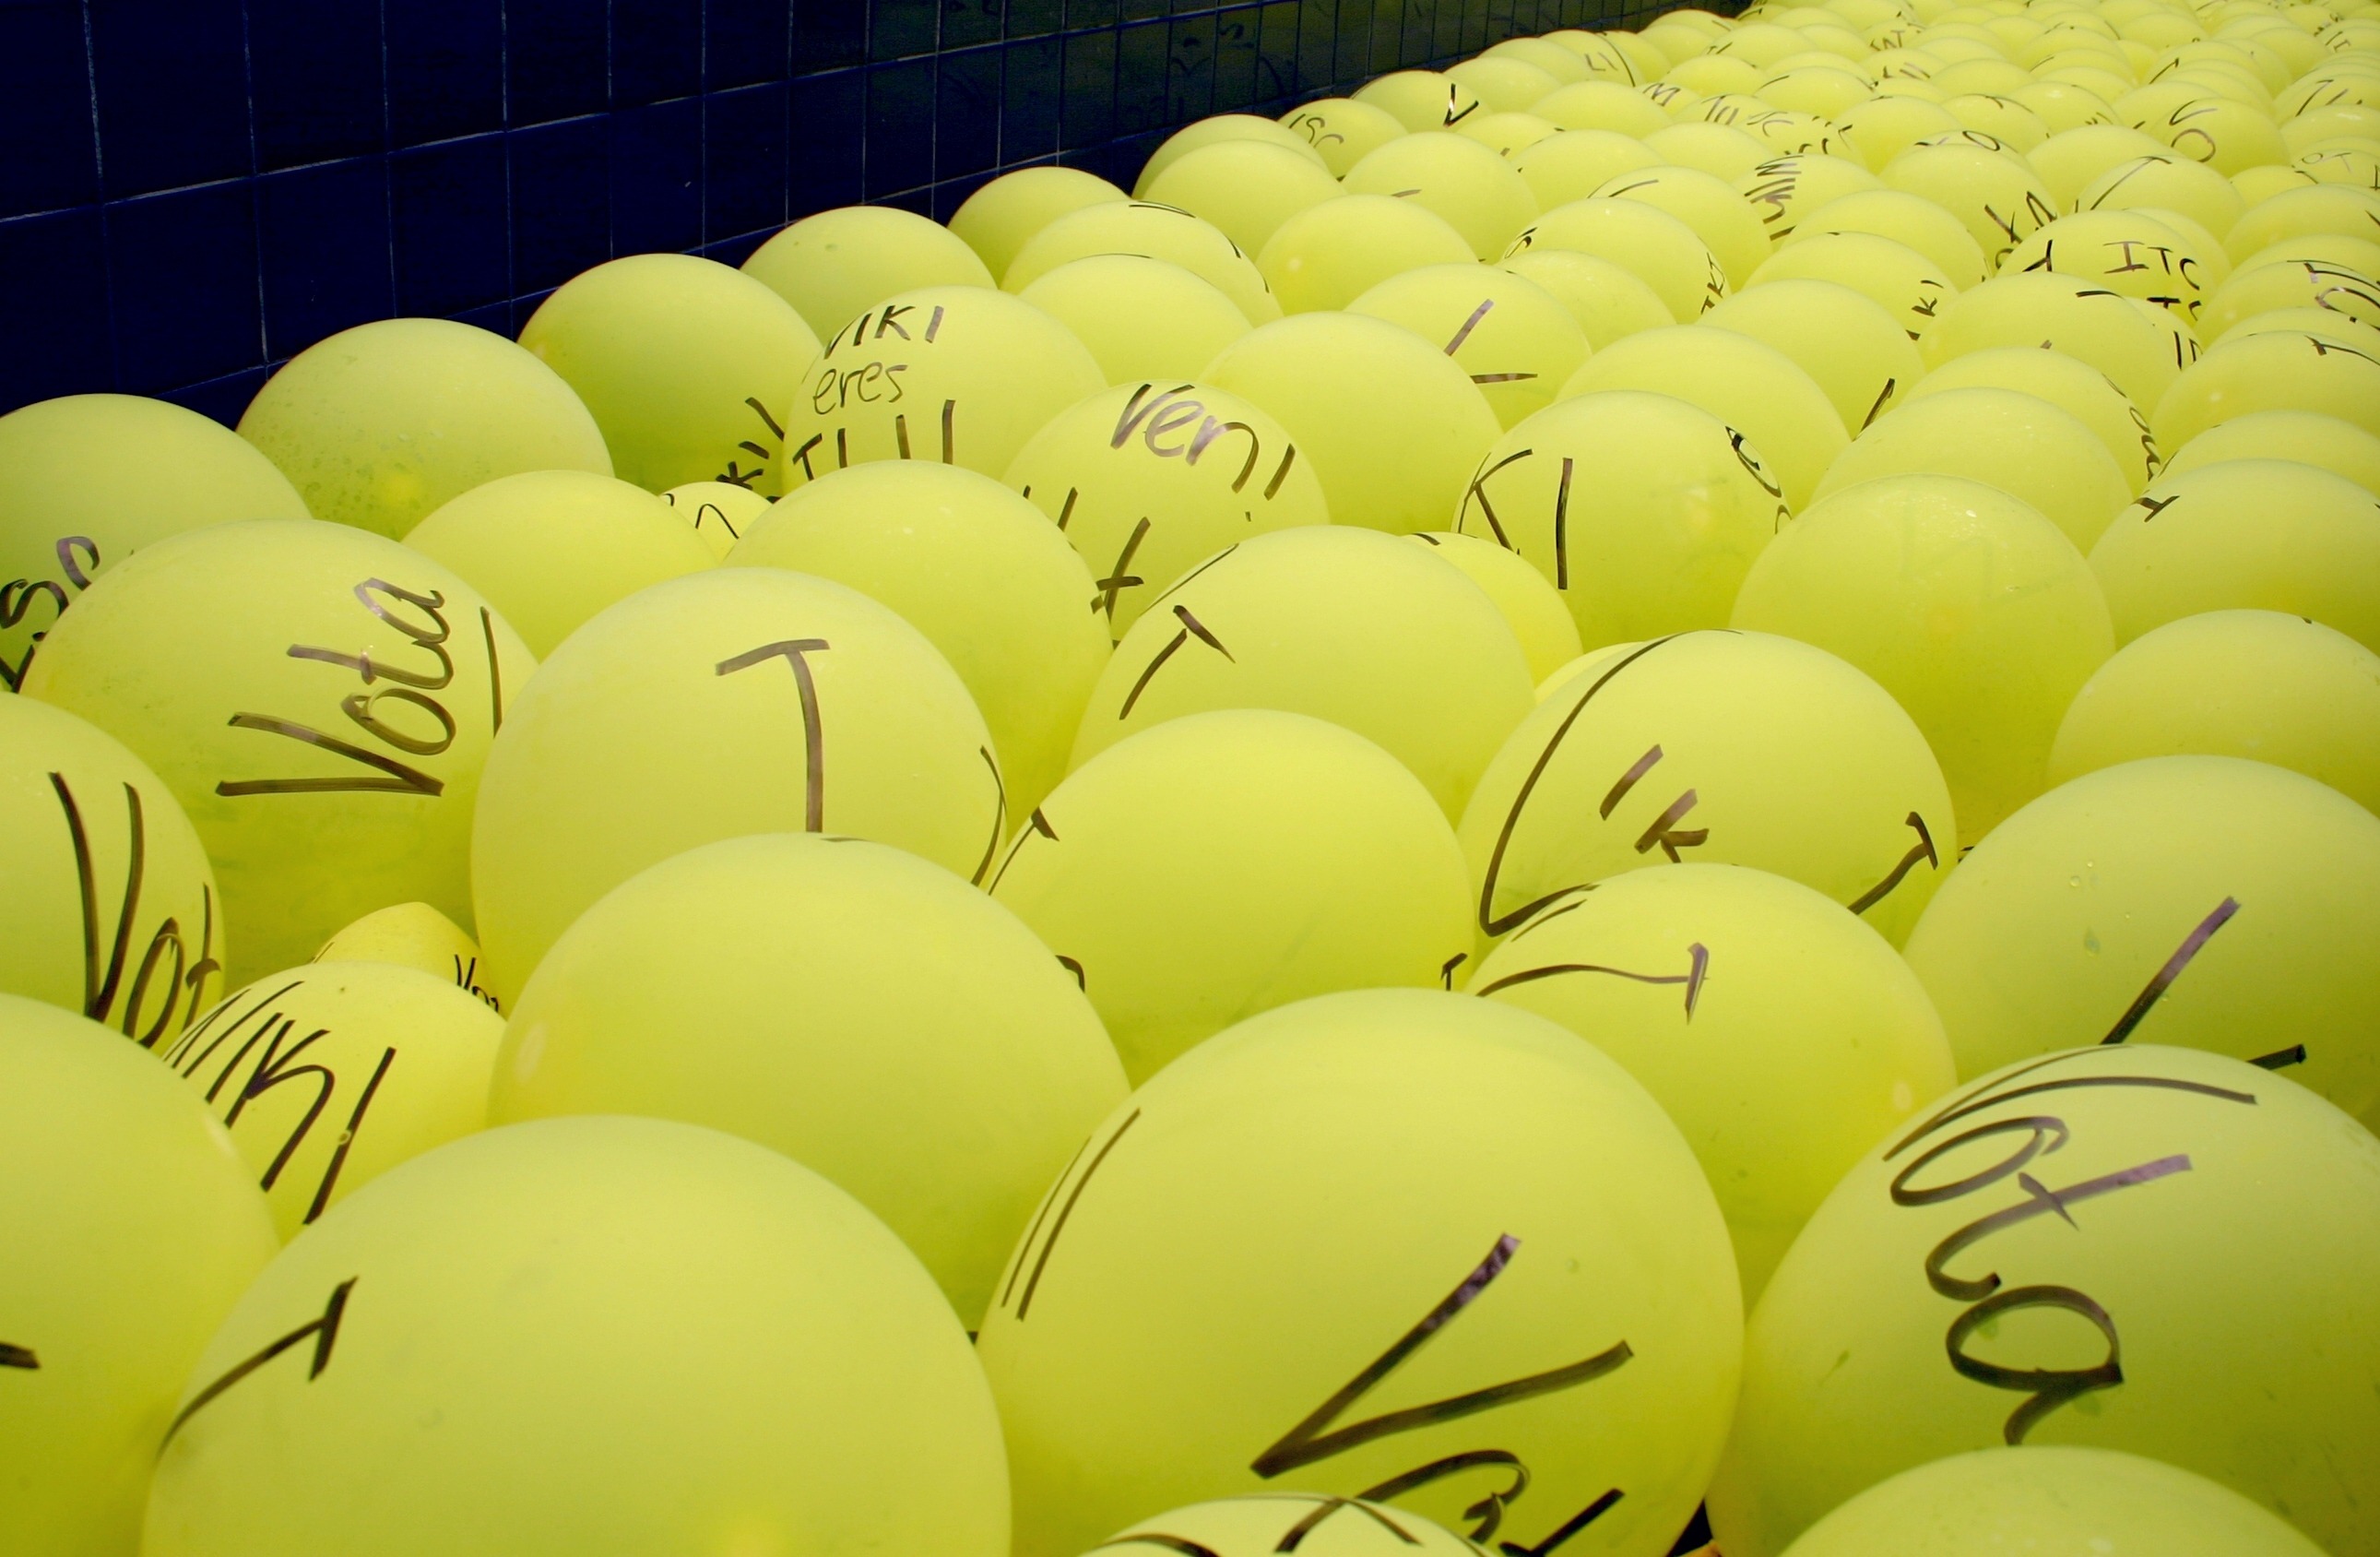
group, green, yellow, toy, circle, sports equipment, balloons, ball